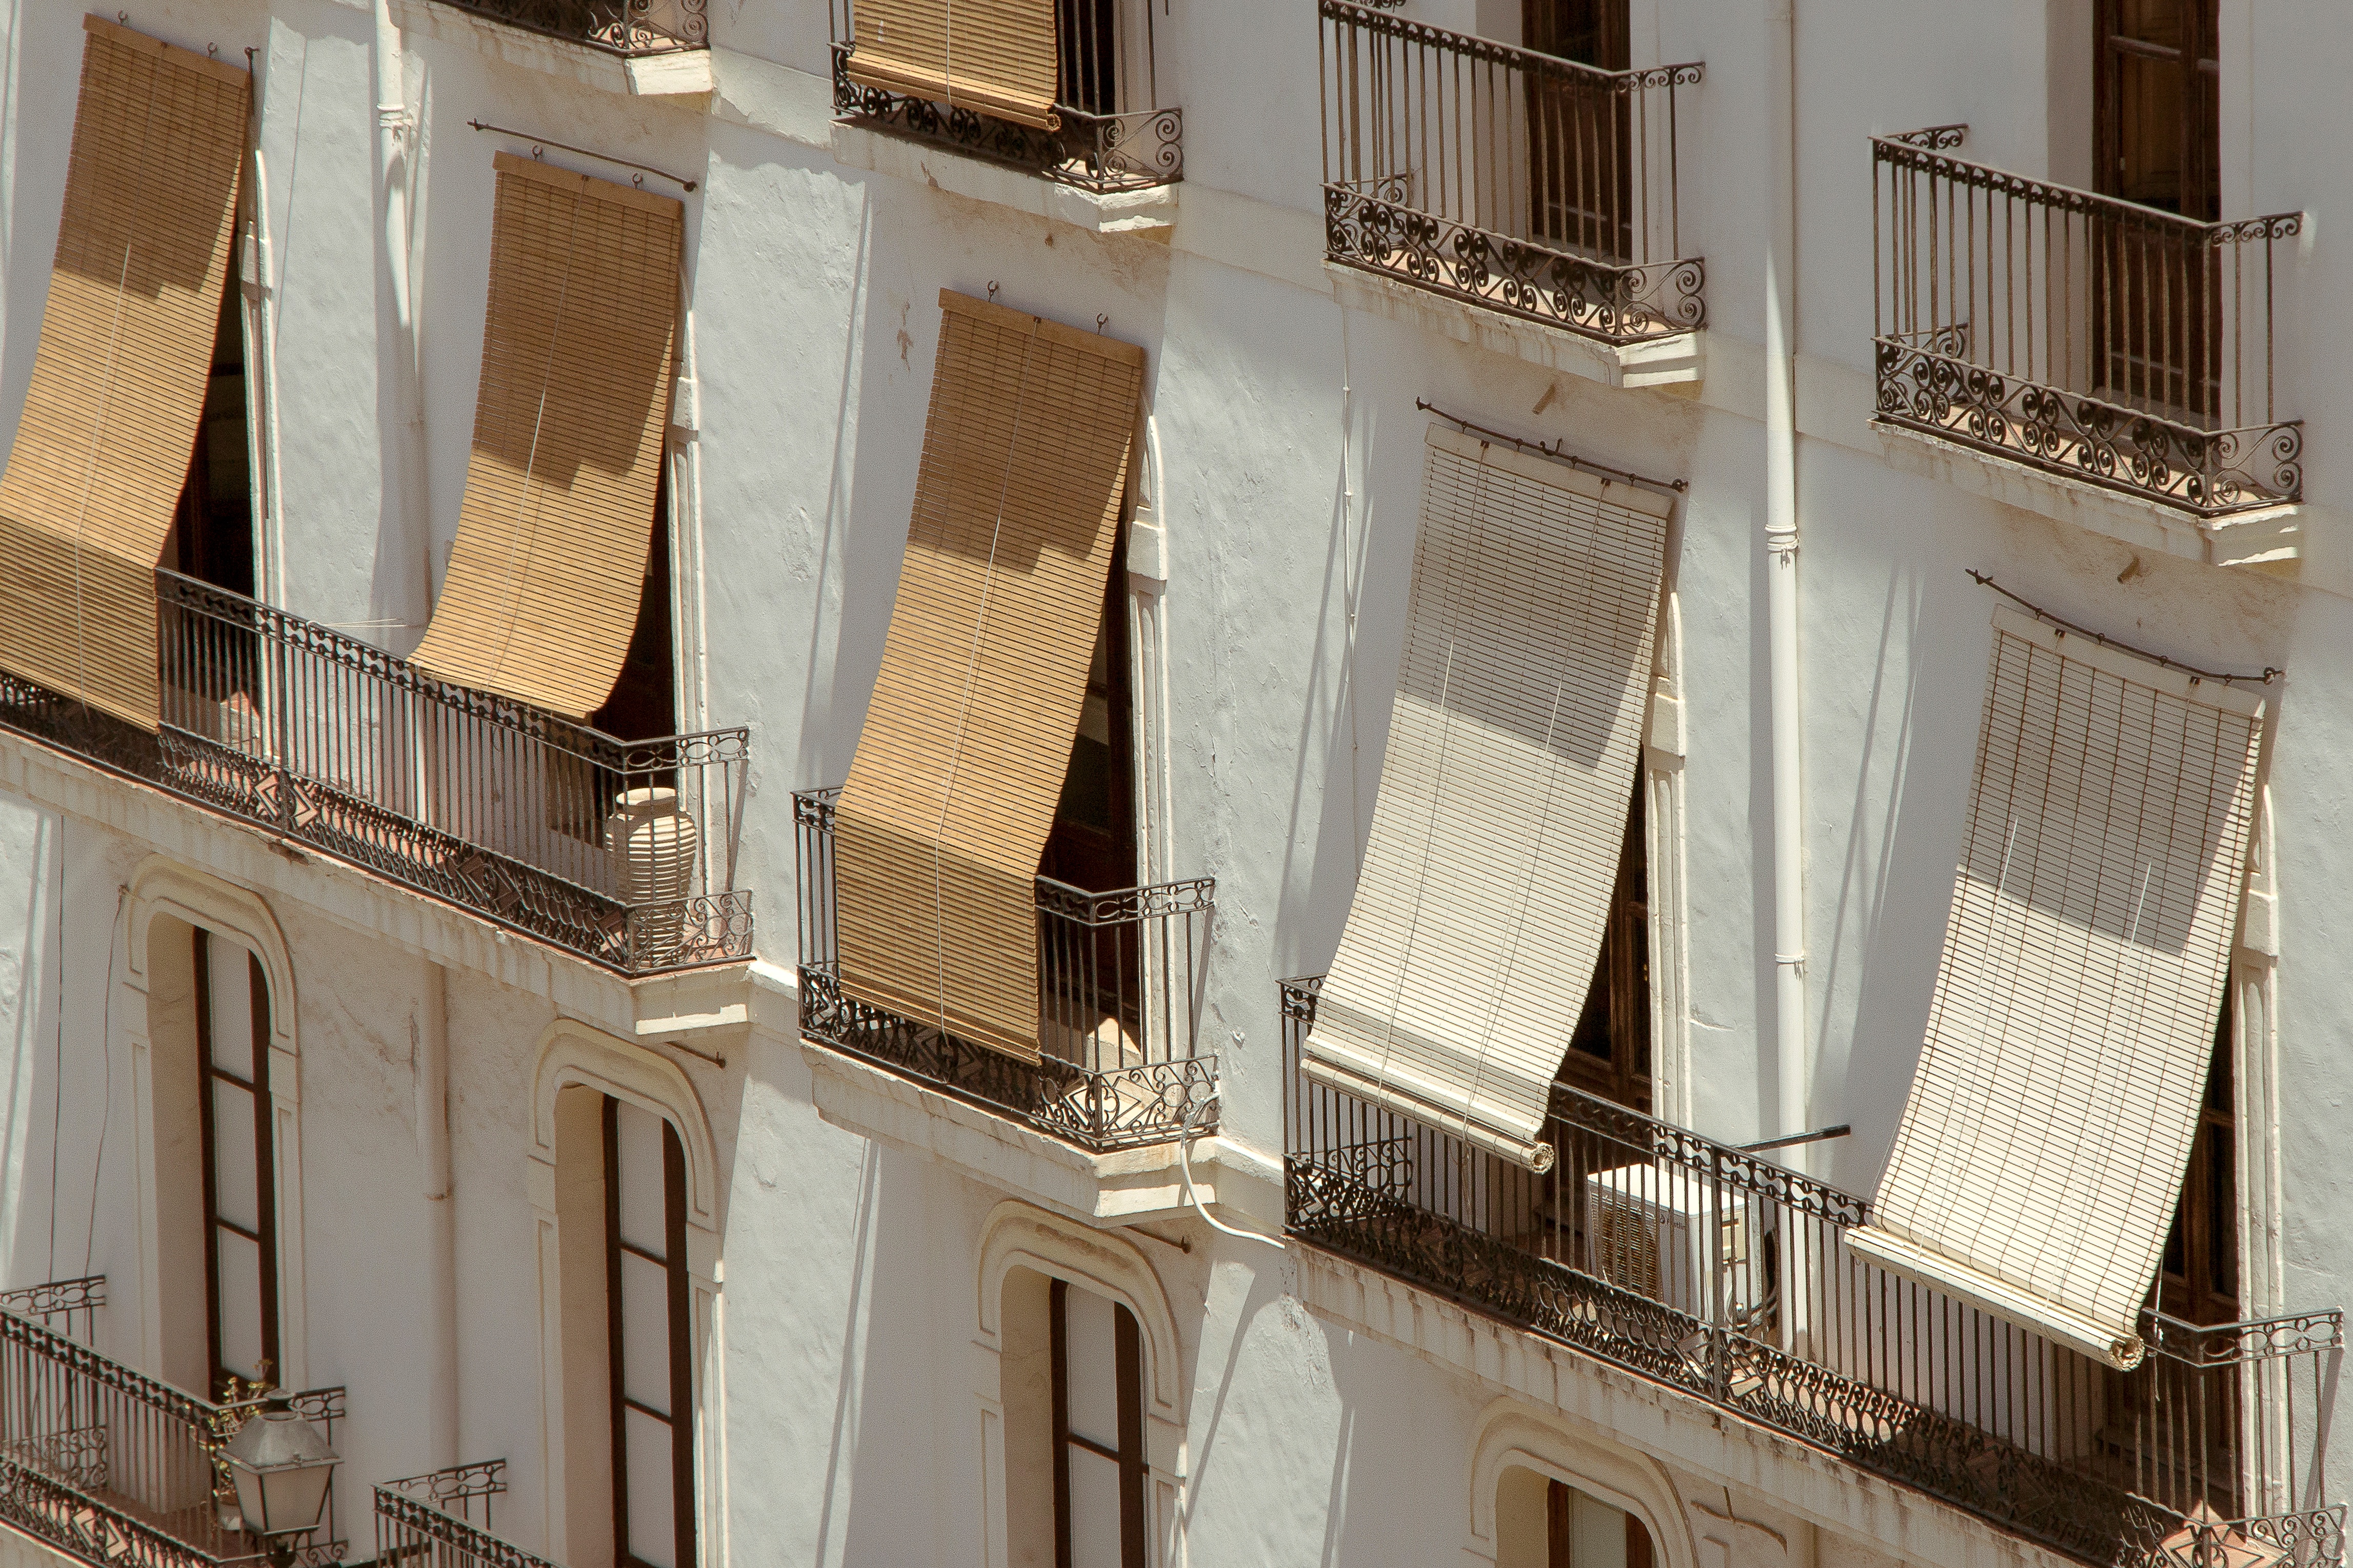
architecture, structure, wood, house, window, building, palace, balcony, pattern, facade, interior design, synagogue, baluster